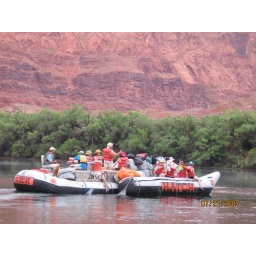
Ray's boat (old #11). Betty L is standing in the Tea Room to deliver a Sunday morning sermon.